Besanosaurus

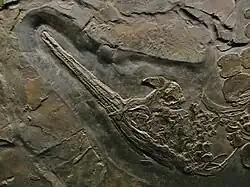
Skull and front part of the skeleton of BES SC 999, the holotype of "Besanosaurus"

The large ichthyosaur skeleton was deposited in the Milan Natural History Museum, where it was given the specimen number BES SC 999. To determine the extent of the skeleton, the museum collaborated with a hospital in the city to scan the slabs using X-ray analysis. Each radiogram covered an area of , and 145 were needed to show the entire specimen, which was ultimately revealed to be spread across a total of 33 slabs. While the slabs are only about thick, when put together, they cover an area of about . The skeleton is flattened from top to bottom, with the exception of the skull, which was instead crushed flat from side to side to a thickness of under . Most disarticulation of the skeleton is fairly minimal, though the bones of the fingers are scattered. The slabs contain an additional small mixosaurid as well as the large ichthyosaur.